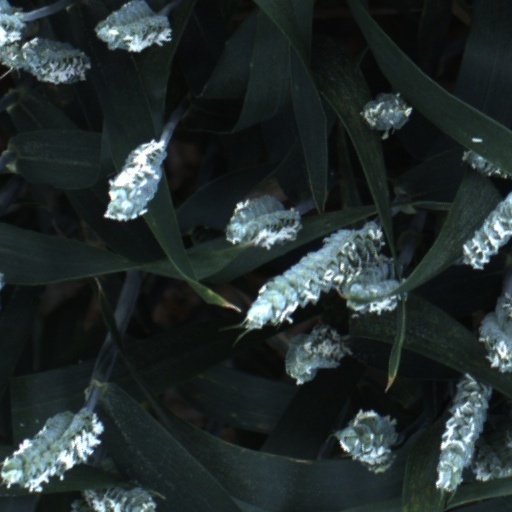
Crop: wheat